Game of skill

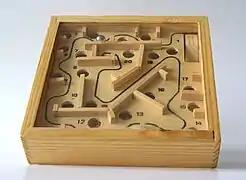
A ball-in-a-maze puzzle requires fine motor skills.

With the increasing spread of computer games, a lot of software of this genre was also created. Originally, these were mainly so-called jump'n'run games. However, the range has long since expanded and now also includes games with a greater strategic component, for example the various Tetris variants. In contrast to the non-virtual skill game, which usually involves the entire body, eye-hand coordination is required here. Encouraging player responsiveness and imagination is controversial. Nevertheless, various online skill games and jump'n'run adventures also find a place in child psychotherapeutic work.